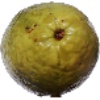
Label: guava